AN/SLQ-32 electronic warfare suite

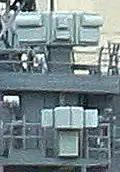
(V)5 suite aboard PFG-1112, consisting of a compact (V)2 (top) and Sidekick jammer (bottom).

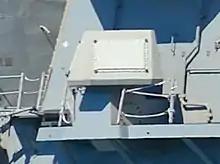
SEWIP Block 2, part of the SLQ-32(V)6, aboard USS "Porter".

All versions of the SLQ-32, with the exception of the (V)4, are interfaced with the Mk 36 Decoy Launching System, able to launch chaff and infrared decoys under the control of the SLQ-32. A growing number of systems are being upgraded to incorporate the Australian-designed Mk 53 Nulka decoy launching system.